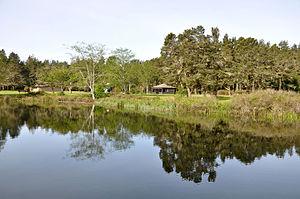
Le parc d'État William M. Tugman est un parc d'État américain situé près de Lakeside en Oregon.